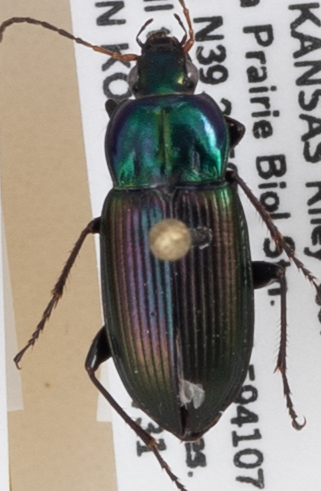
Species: Poecilus chalcites
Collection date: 2019-07-31
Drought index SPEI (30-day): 0.246
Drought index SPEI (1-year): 1.69
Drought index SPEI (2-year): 0.786